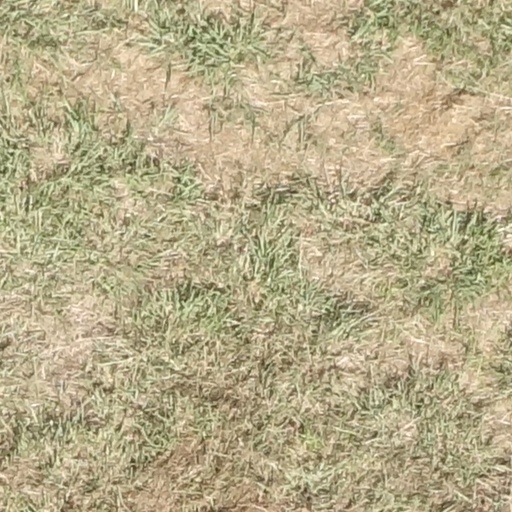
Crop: sorghum